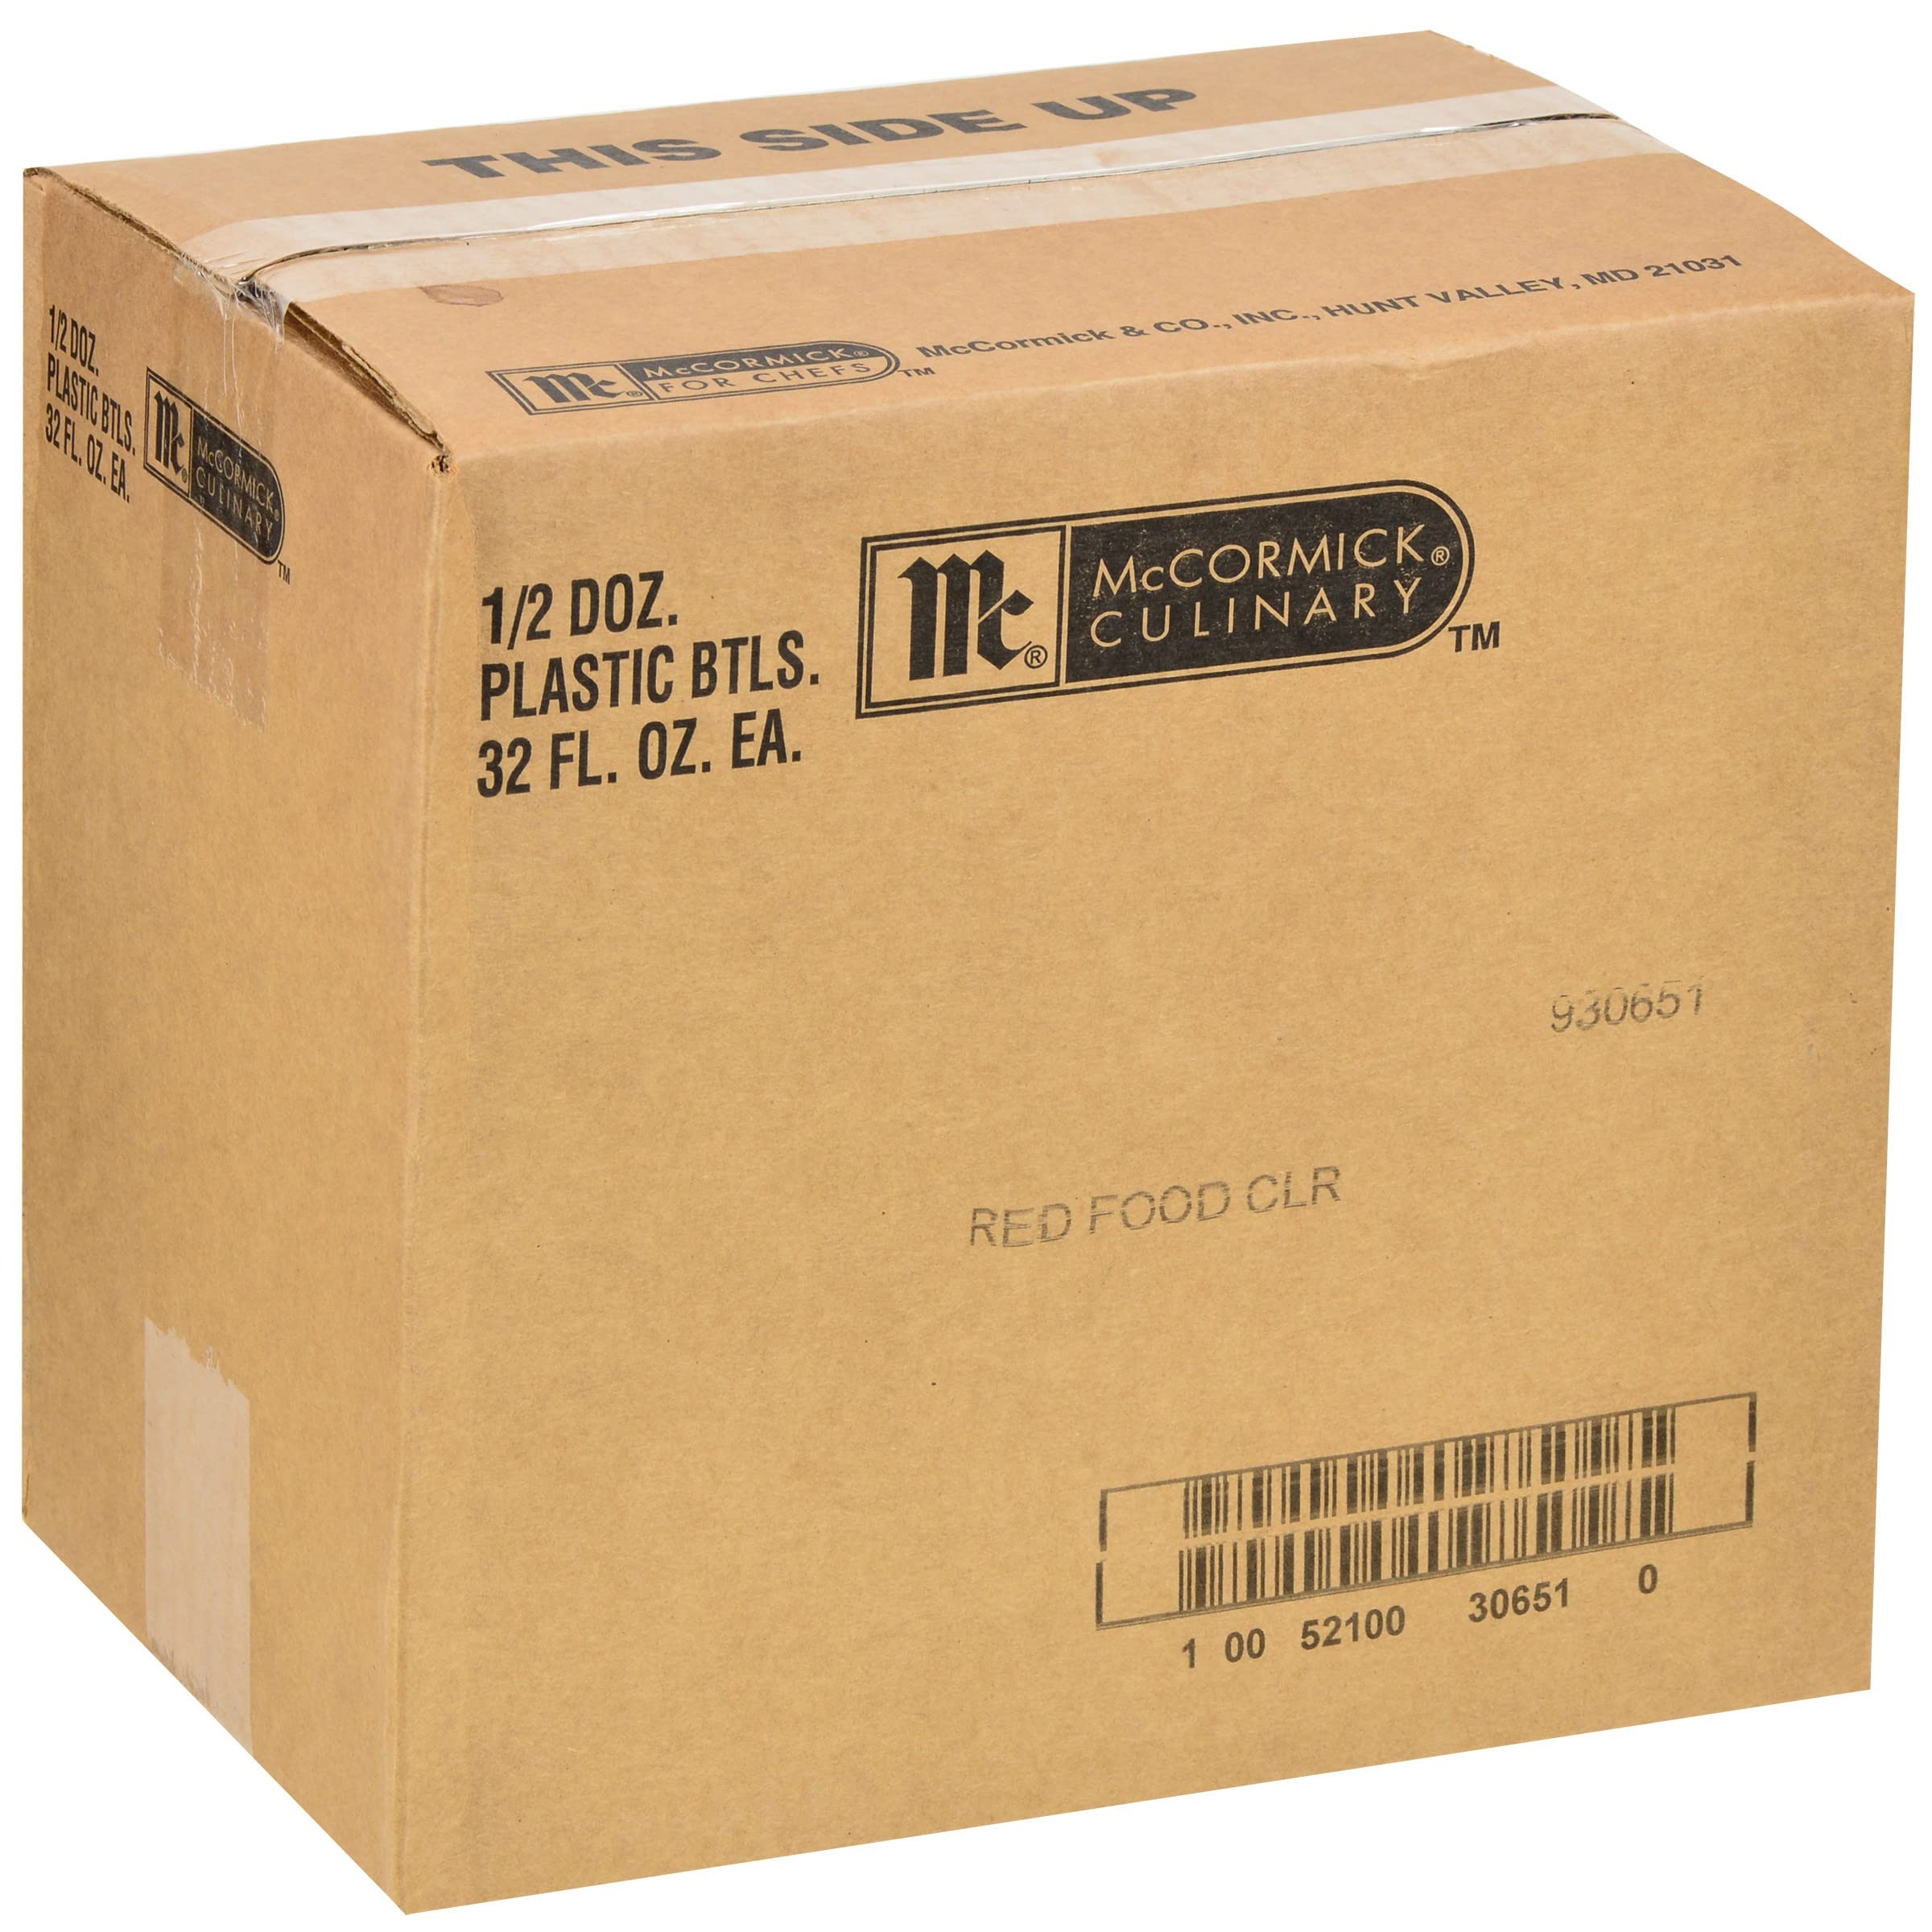
Item Name: McCormick Culinary Red Food Coloring, 32 fl oz (Pack of 6) - Six 32 Fluid Ounce Bottles of Red Food Dye With Rich Red Color Perfect for Red Velvet Cakes, Frosting, Icing, Cookies and More
Bullet Point 1: VIBRANT COLOR: McCormick Culinary Red Food Coloring is tasteless and adds a vibrant red color to any sweet indulgence
Bullet Point 2: CREATE YOUR DESIRED TINT: The 32-fluid-ounce size has a flip top that you can unscrew to add a larger amount of color to any bulk recipe; perfect for dispensing individual drops of coloring at a time until you achieve the desired tint
Bullet Point 3: MADE FOR CHEFS: Remains consistent in color between and during each use for broad usage and ideal performance in commercial kitchens; concentrated color and large size ensures you have enough red food dye for your establishment
Bullet Point 4: VERSATILE Features a vibrant, intensely rich red color for candies, popsicles, Easter eggs, cake decorating gel and other foods; perfect for vivid recipes that match festive themes; tasteless formula means you can add the product to anything
Bullet Point 5: FEEL GOOD INGREDIENTS: Kosher; you can serve more customers with dietary restrictions
Value: 192.0
Unit: Fl Oz

Price: 15.37